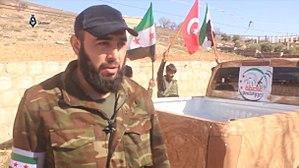
Des rebelles syriens de la Brigade de la Tempête du Nord dans le village de Qastal Jando, près d'Afrine, le 1er février 2018.
La Brigade de la Tempête du Nord est un groupe rebelle de la guerre civile syrienne.
L'Armée nationale syrienne est un rassemblement de groupes rebelles soutenus par la Turquie, fondé en 2017 lors de la guerre civile syrienne.